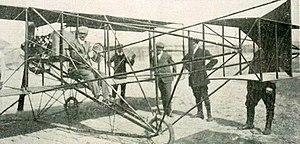
Glenn Curtiss, sur Curtiss No 2 à la Semaine de Champagne d'août 1909 (record du monde de vitesse aérien).
Glenn Hammond Curtiss est un pionnier de l’aviation.
Un record de vitesse aérien concerne la vitesse anémométrique la plus rapide atteinte par un avion, catégorisé parmi une classe particulière. Les règles pour la validation de ces records sont définies par la Fédération aéronautique internationale, qui ratifie également toutes les réclamations.